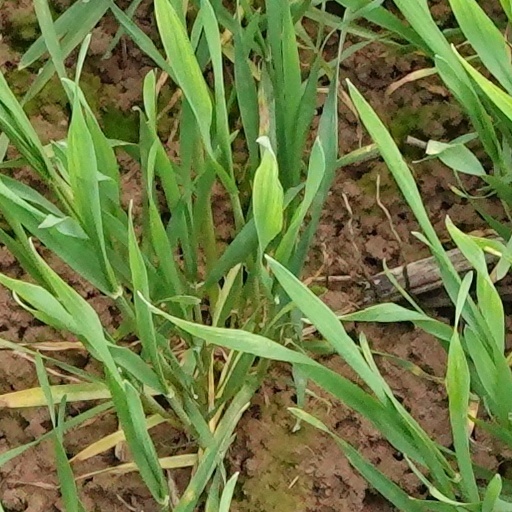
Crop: wheat